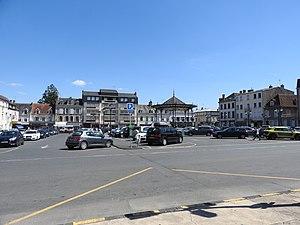
Saint-Amand-Montrond est une commune française, sous-préfecture, située dans le département du Cher, en région Centre-Val de Loire.